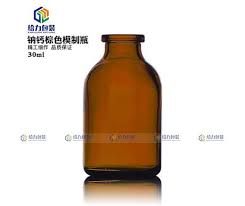
Label: glass